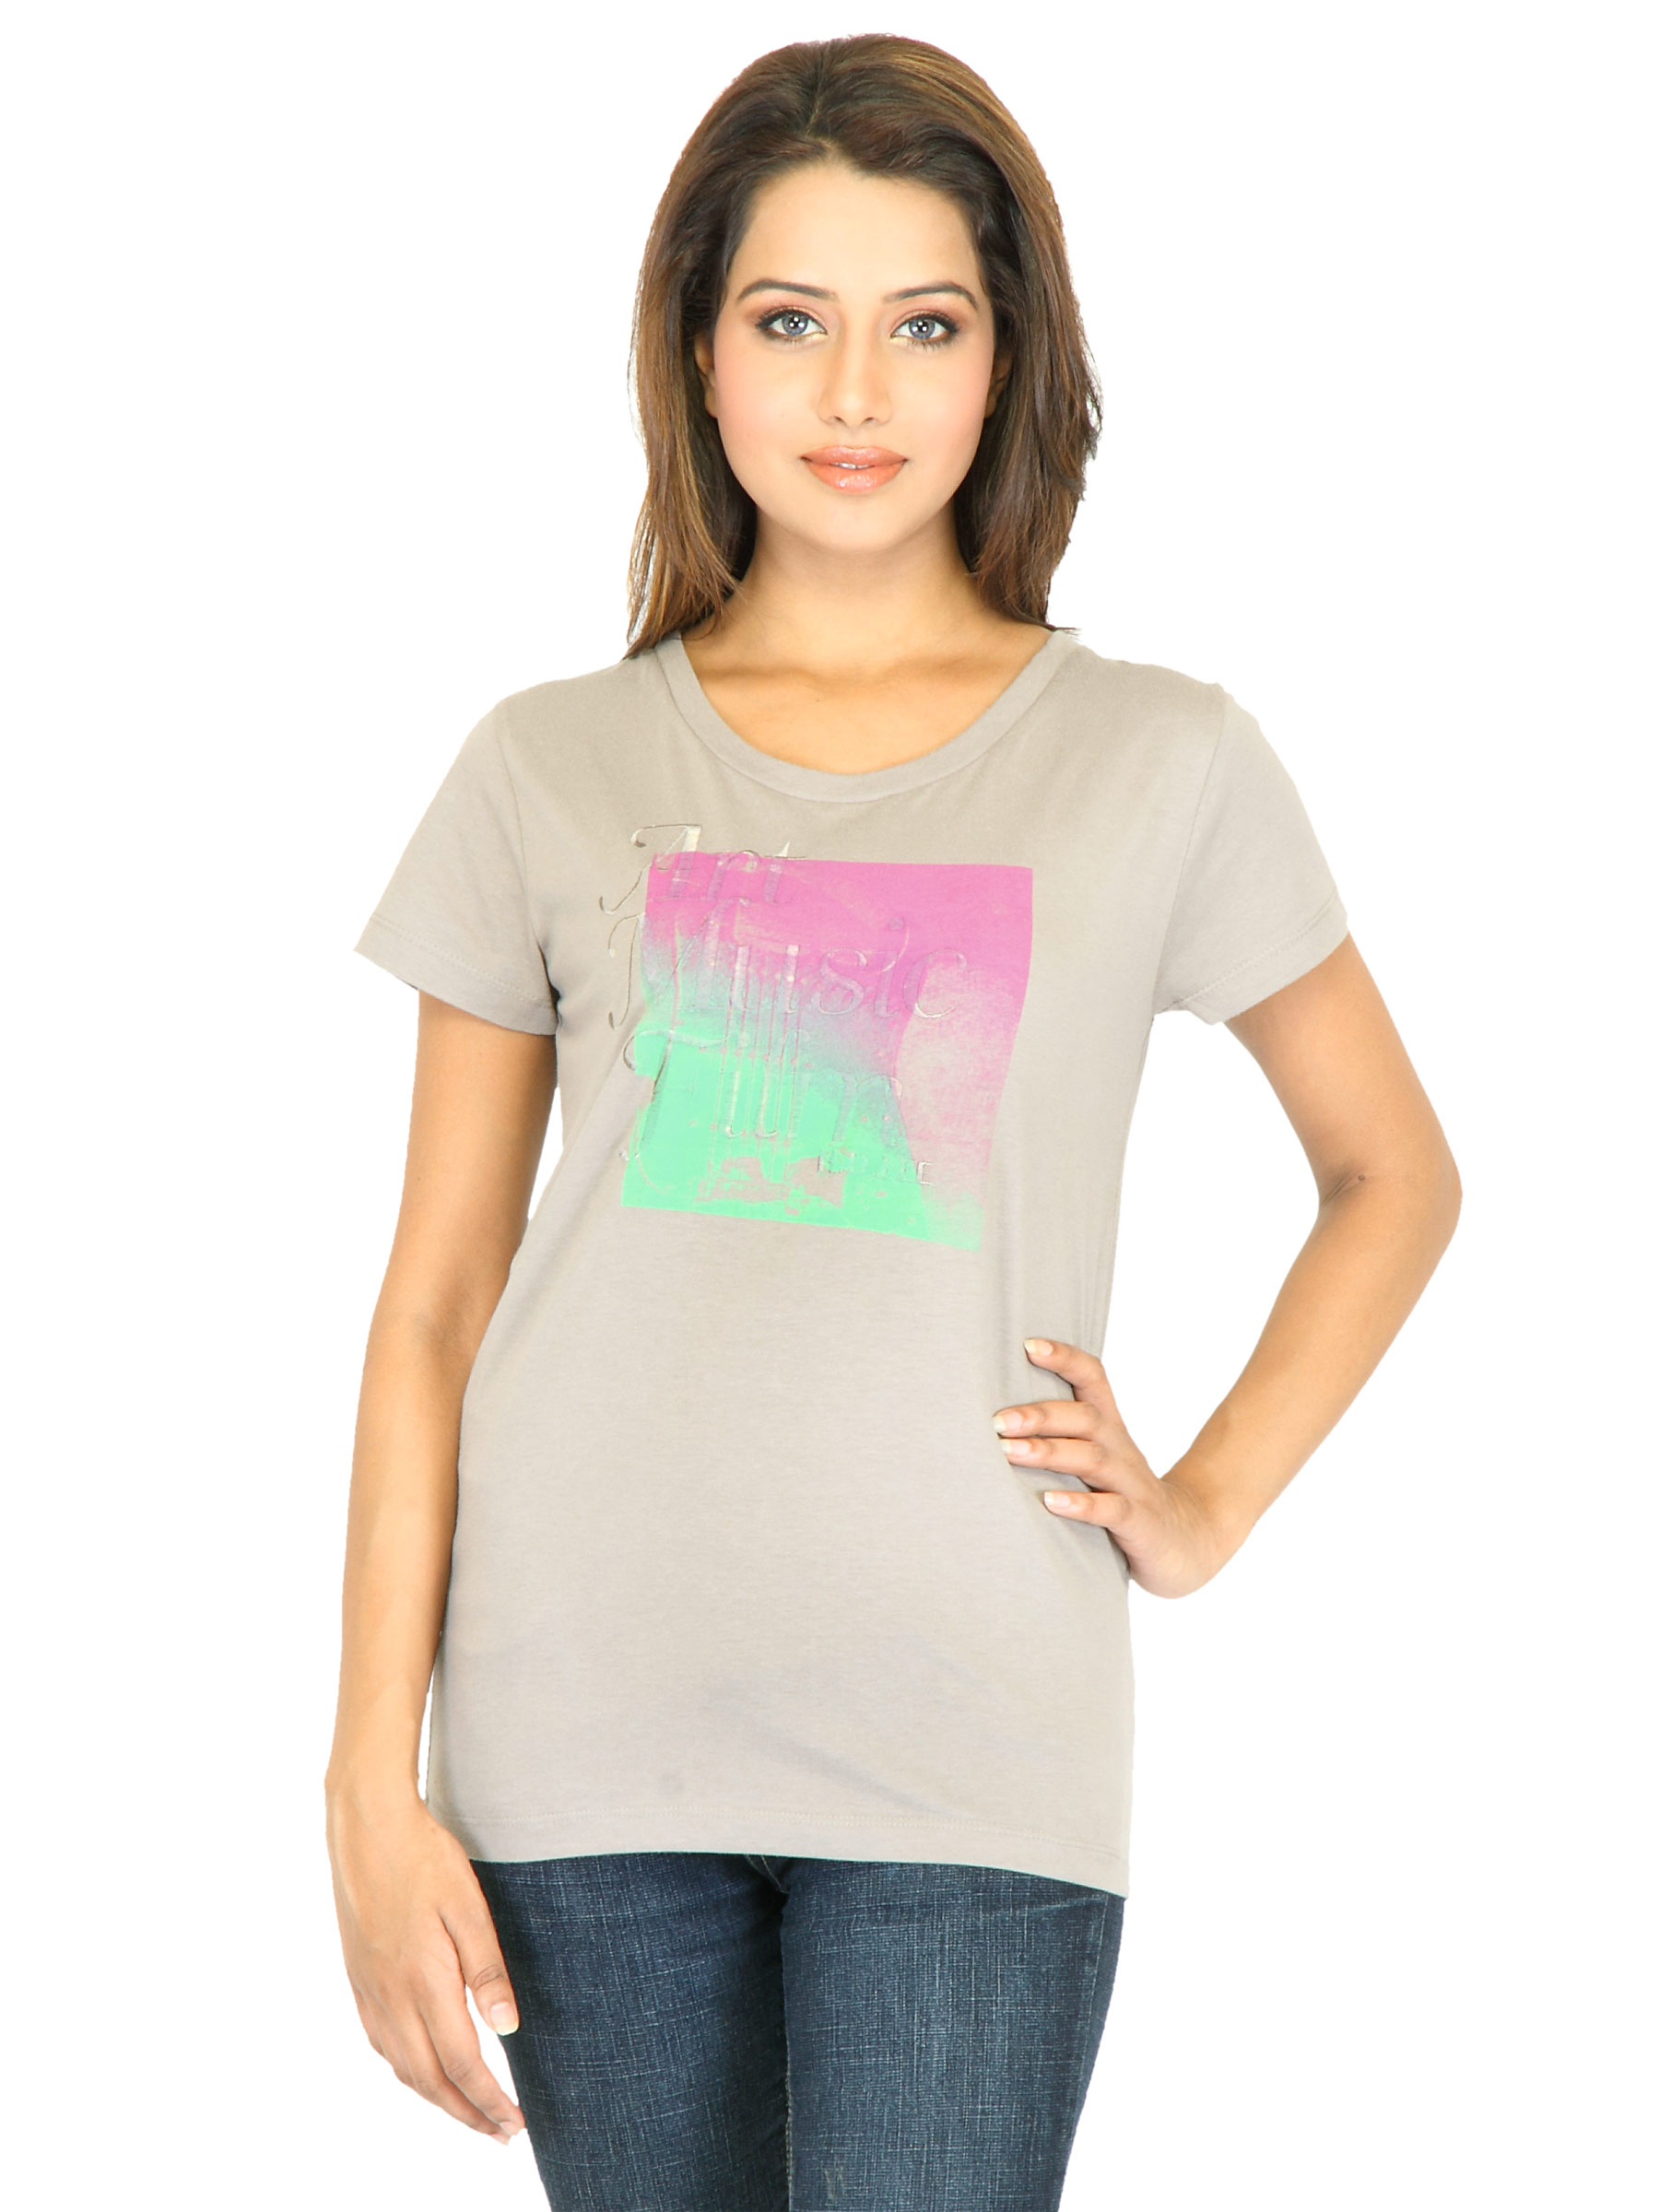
Lee Women Grey Printed T-shirt
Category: Apparel / Topwear / Tshirts
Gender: Women
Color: Grey
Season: Fall 2011
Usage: Casual